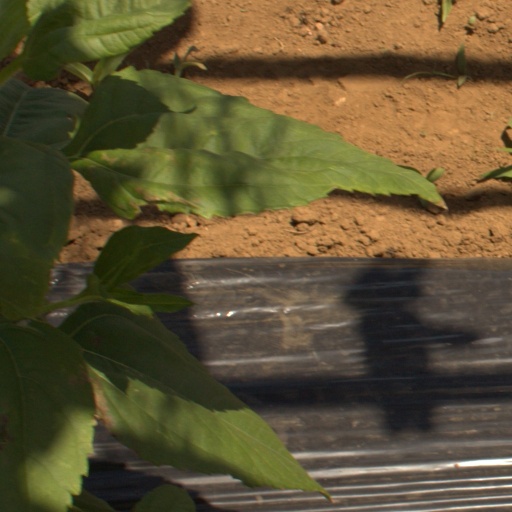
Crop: Jerusalem artichoke